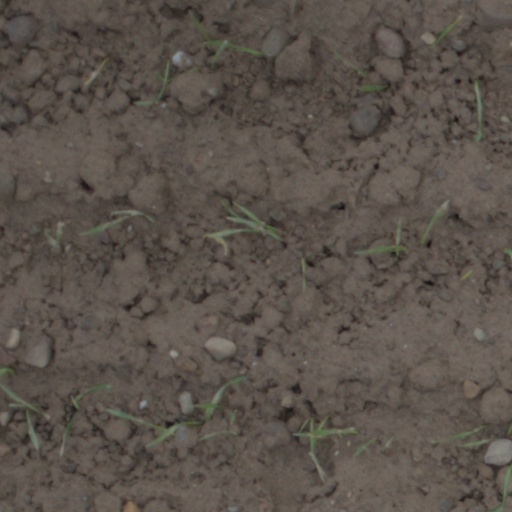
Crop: wheat